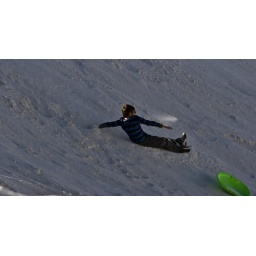
My son working on style points as he slides down a sand dune in white sands NM.:D